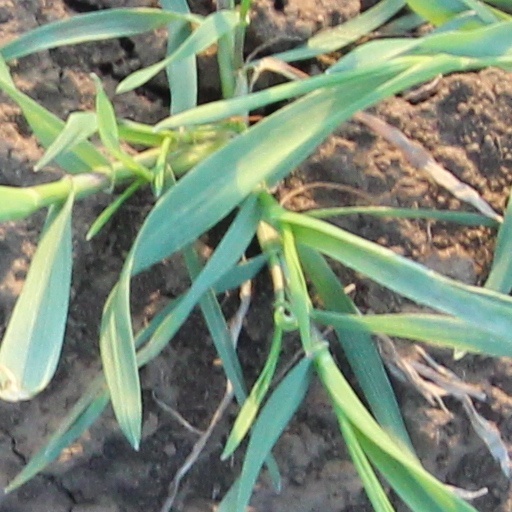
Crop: wheat